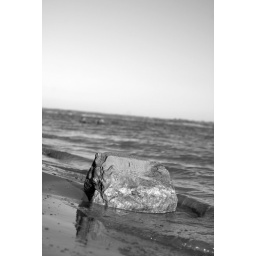
Just a rock on a beach that's about 10' under water by now.